Turun Palloseura

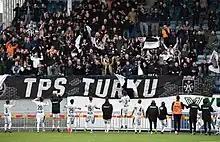
Football fans of Turun Palloseura

In the early stages of the UEFA Cup of the season 1987–88, TPS beat Internazionale at the San Siro stadium in Milan, thanks to a goal by Mika Aaltonen, who was later signed by Inter. They lost the return leg with 0–2, but this is widely regarded as the highest point by the club in international football.